Londonderry, Nova Scotia

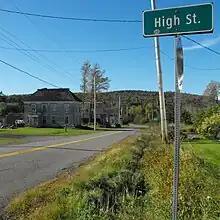
Londonderry, Nova Scotia

Londonderry saw the pouring of some of the first steel made in Canada, and the first Canadian installation of the Bessemer process for making steel. Mining began in 1849 and eventually three mines - East Mines, Old Mountain Mine, and West Mines - were operated. Over 2 million tons of ore were produced.